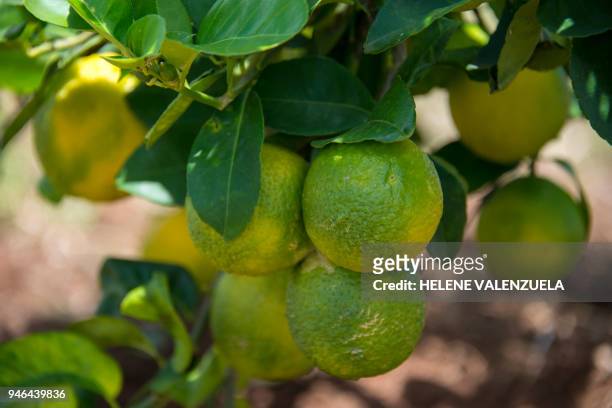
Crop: unknown
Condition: citrus_citrus_greening_disease